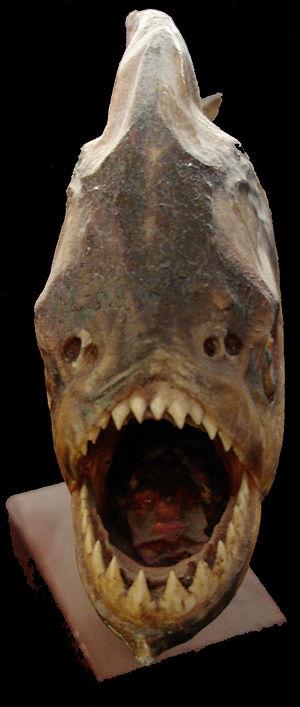
Le terme Piranha est un nom ambigu qui désigne plusieurs espèces de poissons d'eau douce vivant dans les rivières d'Amérique du Sud. Les piranhas font partie de la famille des Characidae, sous-famille des Serrasalminae.
Piranhas est une chanson, sur un rythme de mambo, écrite et composée en 1992 par Jean-François Grabowski, du groupe lot-et-garonnais Les Astiaous. A vocation légère et humoristique, elle est devenue un tube des ferias et incontournable des répertoires des bandas.